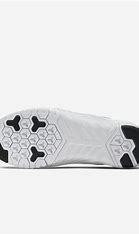
Brand: Nike
Model: Free X Metcon 2